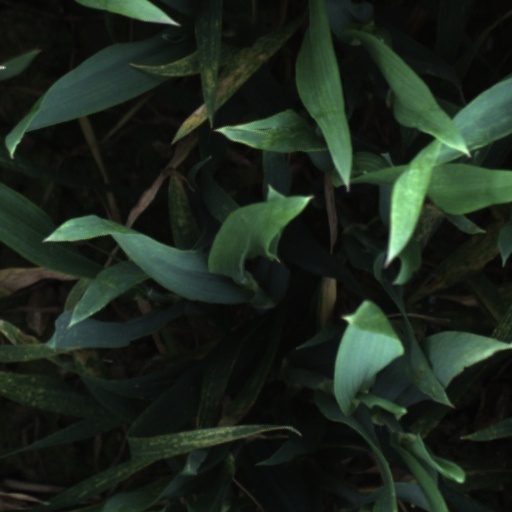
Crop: wheat